Luc-Armau

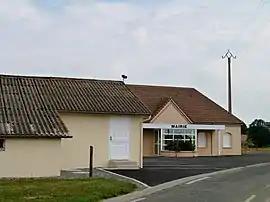
The town hall of Luc-Armau

Luc-Armau is a commune in the Pyrénées-Atlantiques department in south-western France.